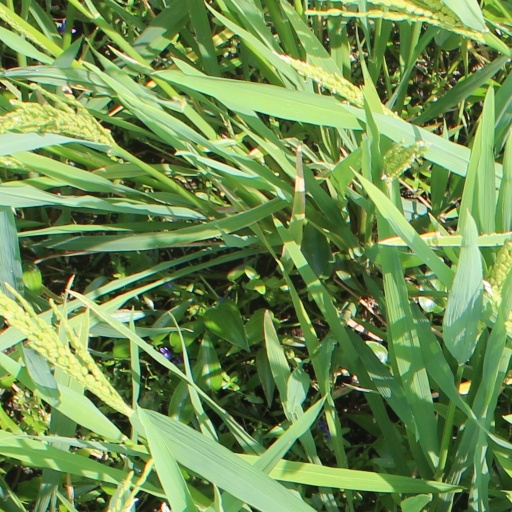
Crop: rice